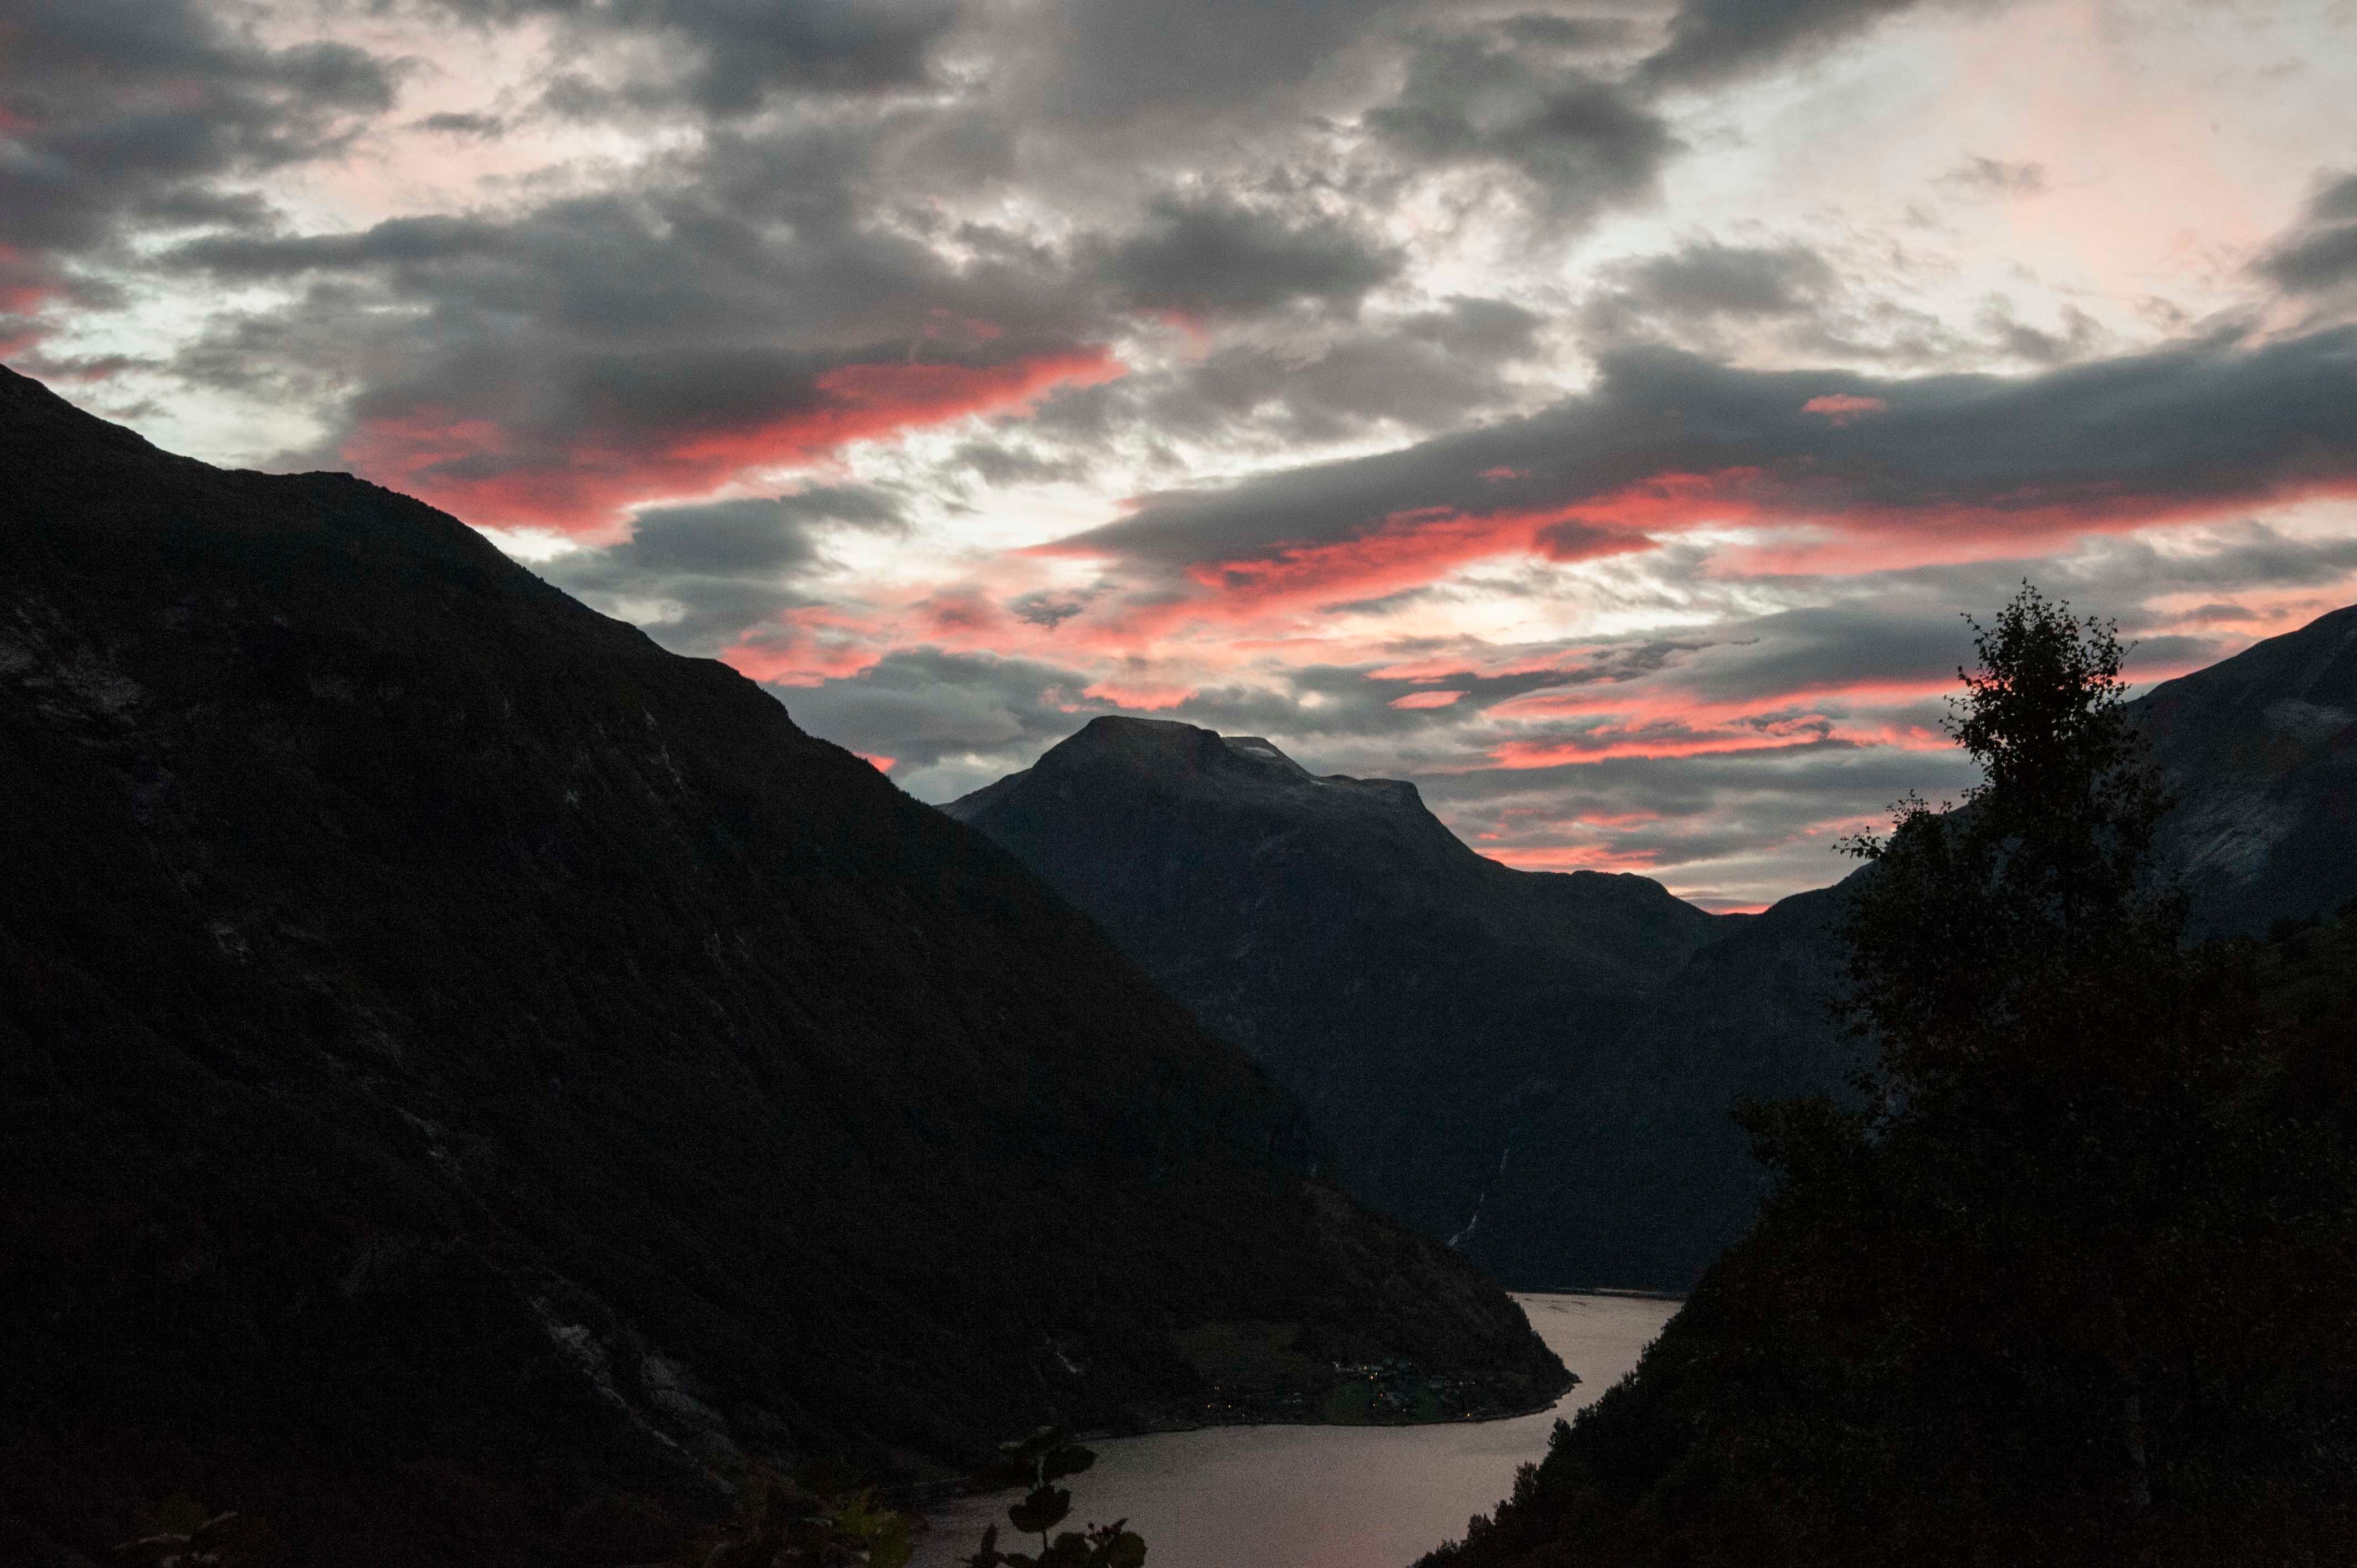
nature, mountain, cloud, sky, sunrise, sunset, morning, hill, dawn, mountain range, dusk, fjord, loch, landform, mountainous landforms